Rafael Arnaiz Barón

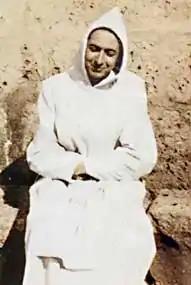

Rafael Arnáiz Barón, OCSO (9 April 1911 – 26 April 1938), also named María Rafael in religion, was a Spanish Trappist conventual oblate. He studied architecture in Madrid, but decided to cease his studies in favor of the religious life. This was often interrupted due to his struggle with type 1 diabetes and his being called for active military service. But these never hindered his religious call and he did as best as he could to deal with his diabetes through his constant life of reflection and writing on spiritual subjects in his letters.